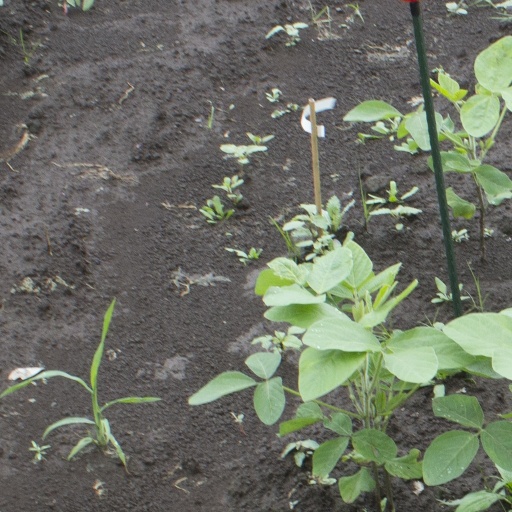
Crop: soybean